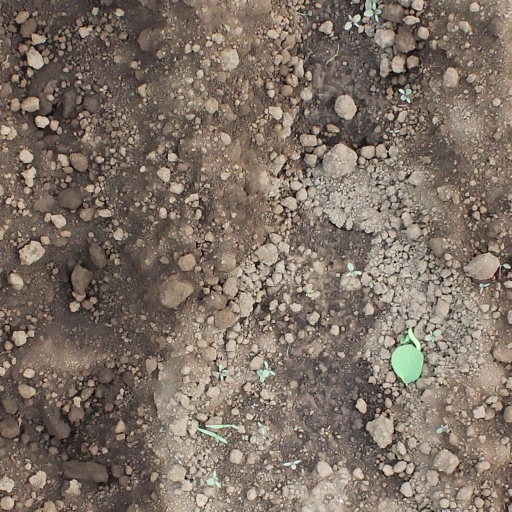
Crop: soybean